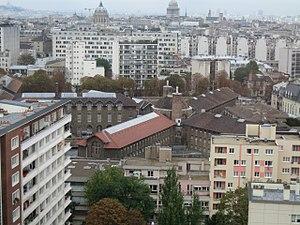
Prison de la Santé, Paris, France
Jérôme Kerviel, né le 11 janvier 1977 à Pont-l'Abbé, est, de 2005 à 2008, un opérateur de marché français, salarié de la Société générale. Il est un acteur majeur des pertes de la Société générale découvertes en janvier 2008 et résultant de la liquidation de ses prises de positions sur des contrats à terme sur indices d'actions s'élevant à cette époque à environ 50 milliards d'euros.
Paris a accueilli de nombreuses prisons. Certaines sont détruites ou fermées ; une seule est toujours en activité.
Une prison, centre de détention ou pénitencier est un lieu où sont enfermés certaines personnes condamnées appelées prisonniers. Par extension, le terme « prison » désigne également la peine d'incarcération.
Maurice Papon, né le 3 septembre 1910 à Gretz-Armainvilliers et mort le 17 février 2007 à Pontault-Combault, est un haut fonctionnaire et un homme politique français.
La maison d’arrêt de la Santé, ou plus simplement la prison de la Santé ou la Santé, est un établissement pénitentiaire français situé dans l’est du quartier du Montparnasse du 14ᵉ arrondissement de Paris, au 42, rue de la Santé.
Manuel Antonio Noriega, né le 11 février 1934 et mort incarcéré dans son pays le 29 mai 2017, est un militaire et homme d'État panaméen.